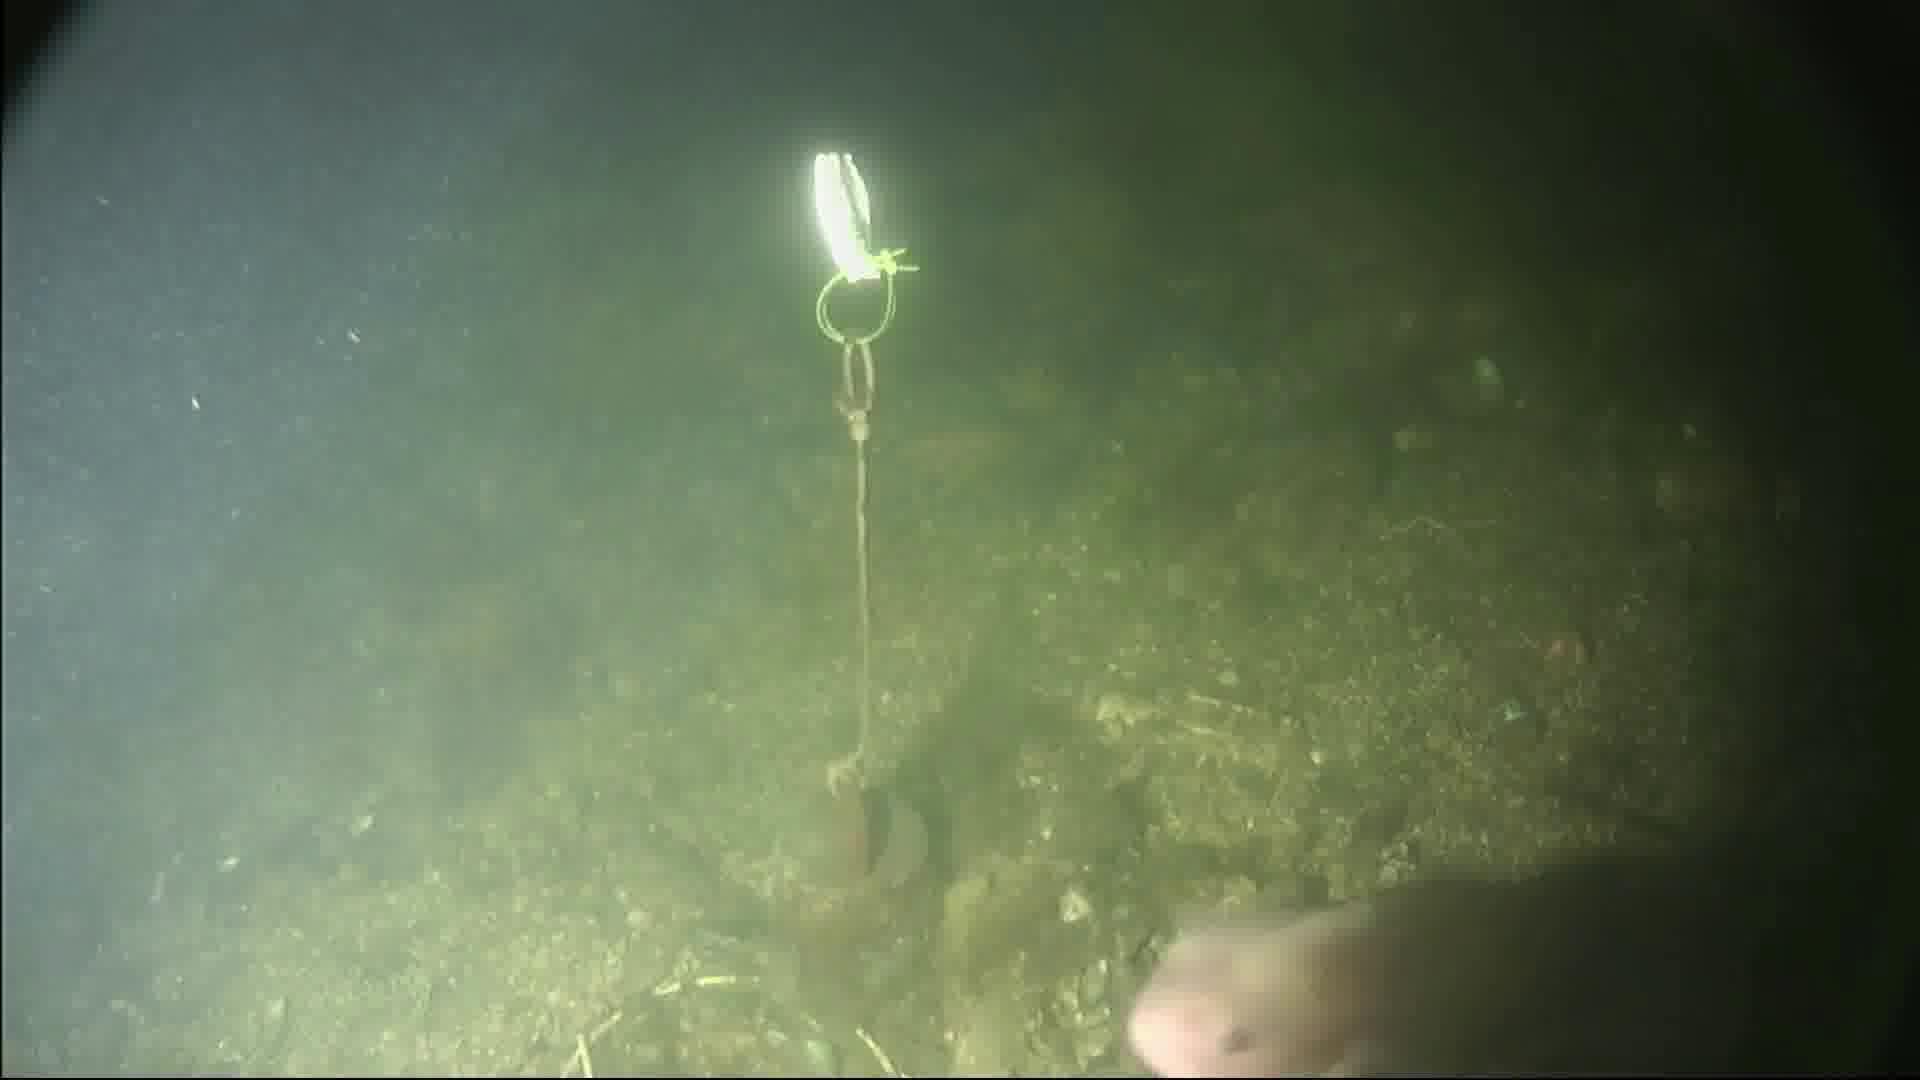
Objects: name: fish